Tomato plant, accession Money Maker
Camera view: bottom (45 deg); turntable rotation: 300 degrees
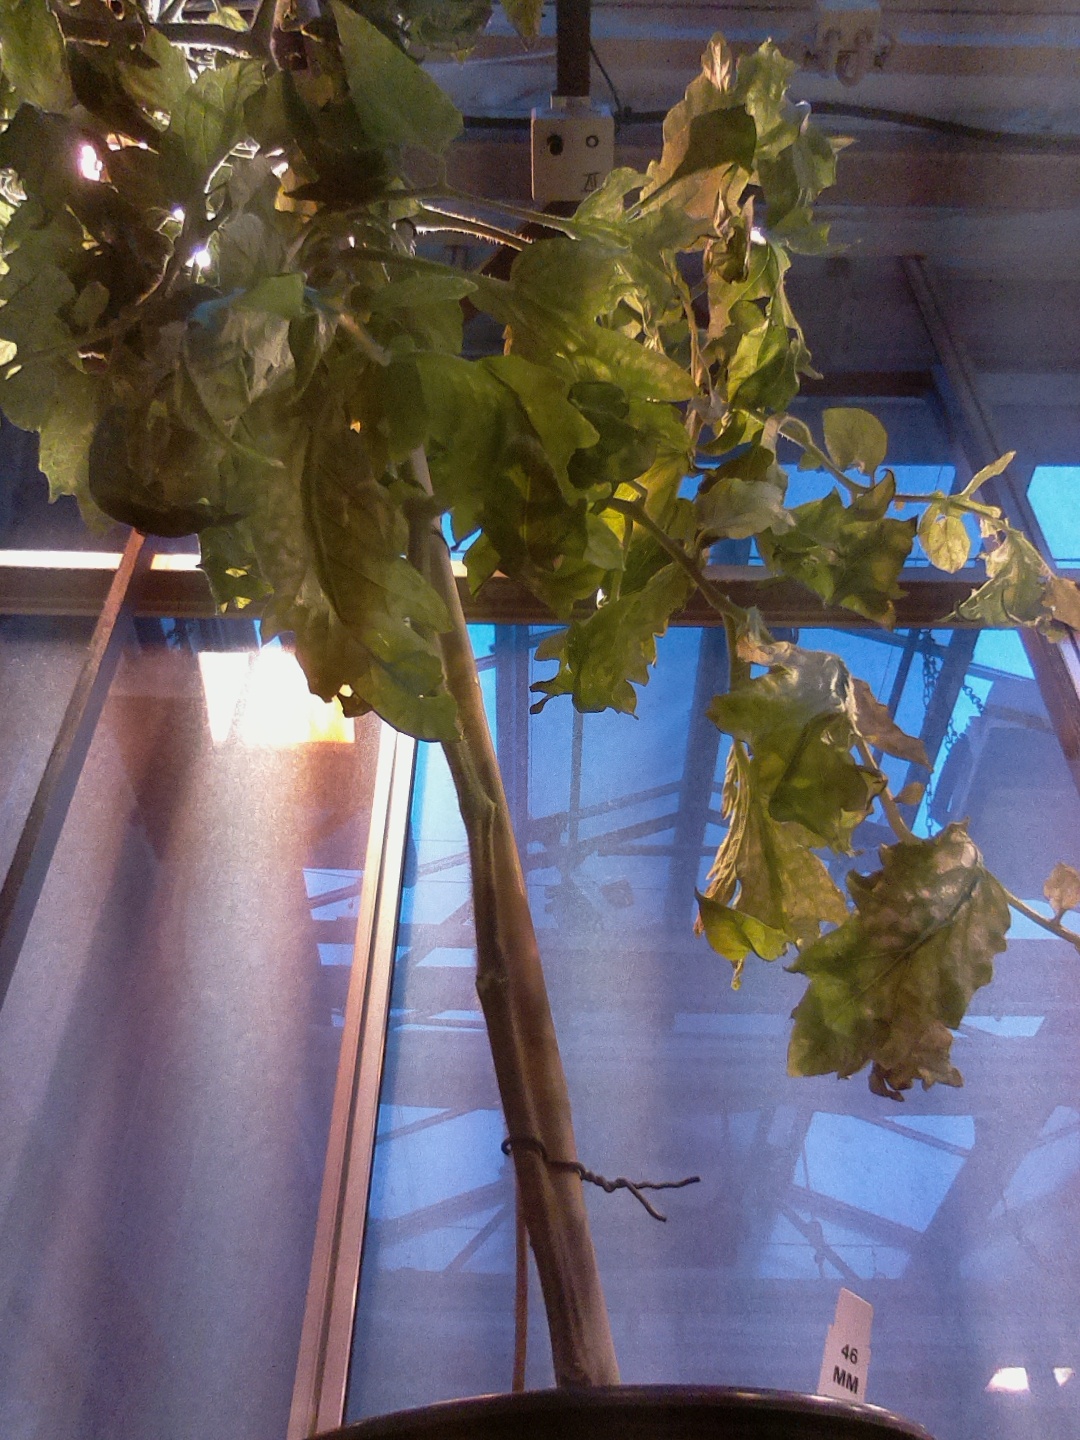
BBCH growth stage 73: 30%-40% of final fruit size